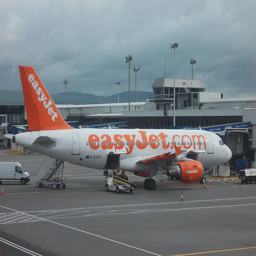
A large white and orange passenger jet sitting on a runway.
A jet airplane is in an airplane lot and not moving.
jet parked at the gate at the airport
A large airplane on the tarmac near an airport.
a passenger airplane at an airport with a van behind it